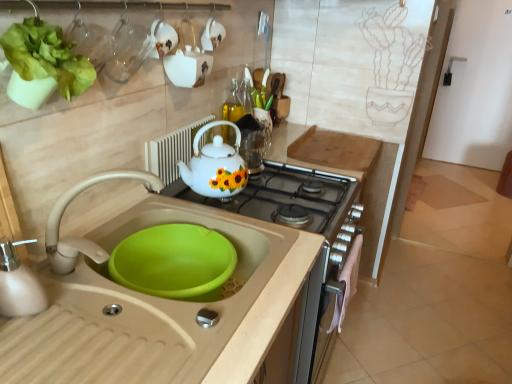
Question: Find some points in the free space behind white matte soap dispenser at left. Your answer should be formatted as a list of tuples, i.e. [(x1, y1)], where each tuple contains the x and y coordinates of a point satisfying the conditions above. The coordinates should be between 0 and 1, indicating the normalized pixel locations of the points in the image.
Answer: [(0.146, 0.706)]